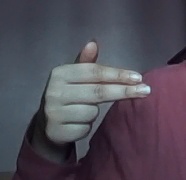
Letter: ghain